Amursana

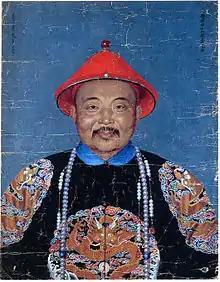
Dawachi in Chinese full dress

The Khoits ranked lower within the Oirat tribal hierarchy their "taishi" answered to the Dorbet Oirats and by the time Amursana became khan, the power of the Dzungars was on the wane. The death of Tsewang Rabtan's son Galdan Tseren and the succession of Tsewang Dorji Namjal in 1745 led to a fierce internecine struggle for Dzungar leadership. Tsewang Dorji was subsequently blinded and imprisoned in Aksu by his elder brother Lama Dorji (d. 1752), who then usurped the khanship. Although a Khoit, Lama Dorji's only opposition came from the Dzungar Khan, Dawachi, grandson of Khong Tayiji Tsewang Rabtan's cousin Tsering Dhondup. In 1751, Lama Dorji defeated Dawachi who was forced to flee across the border into Kazakh Khanate territory with about a dozen men. Amursana was one of Dawachi's few followers who returned to Tarbagatai to join up with his Khoit clansmen. With a thousand of his men, he then marched to Ili where they surprised Lama Dorji and killed him on 13January 1752. Other sources claim that Lama Dorji was killed by his own troops in December 1752. Dawachi then assumed the title 'of "taisha" of the Dzungars and richly rewarded Amursana for his efforts.